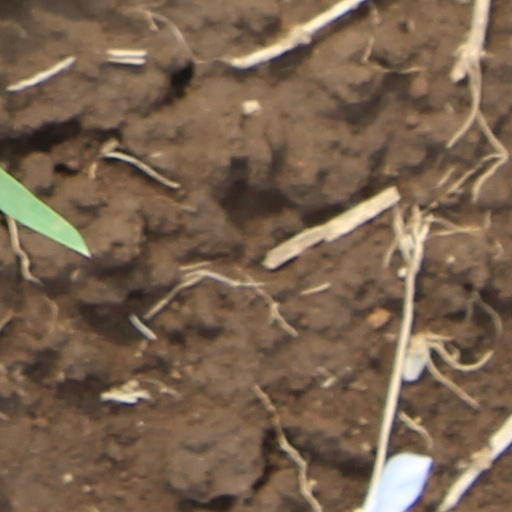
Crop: wheat